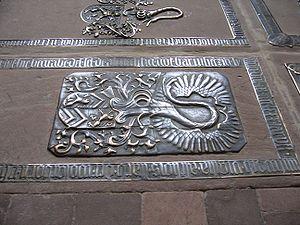
Philippe Iᵉʳ l'Ancien de Hanau-Lichtenberg est né le 8 novembre 1417 à Windecken et décède le 10 mai 1480 à Ingwiller. Il fut comte de Hanau et régna après un partage territorial entre lui et son neveu, le comte Philippe Iᵉʳ le Jeune, sur le comté de Hanau-Babenhausen, embryon de ce qui deviendra, une journée avant son trépas, le comté de Hanau-Lichtenberg.
L'église Saint-Nicolas de Babenhausen est un lieu dévolu au culte luthérien depuis 1545. La ville de Babenhausen est située en Hesse non loin de la ville de Hanau. Les origines de cet édifice de style gothique remontent au Moyen Âge mais de nombreux réaménagements se sont succédé au cours des siècles. Les dépouilles mortelles des trois premiers comtes de Hanau-Lichtenberg reposent dans la crypte mais leur souvenir est rappelé dans le chœur par d'imposantes dalles funéraires en grès.